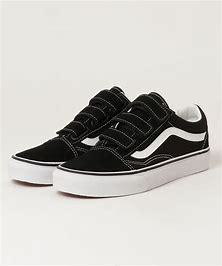
Brand: Vans
Model: Old Skool V